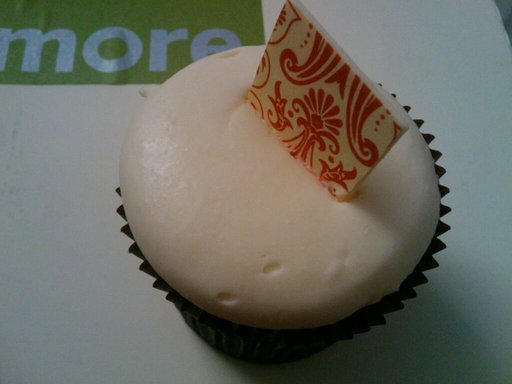
Label: cup_cakes